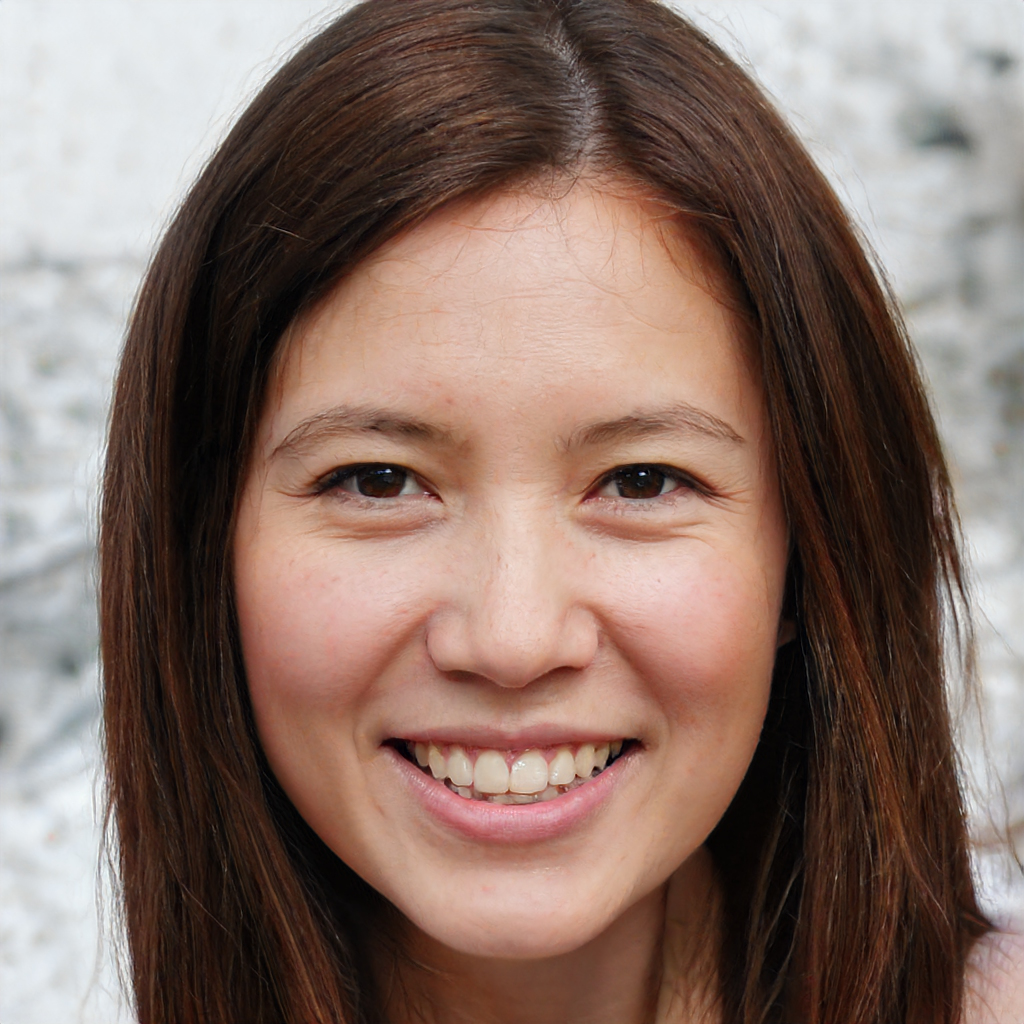
Label: Colored